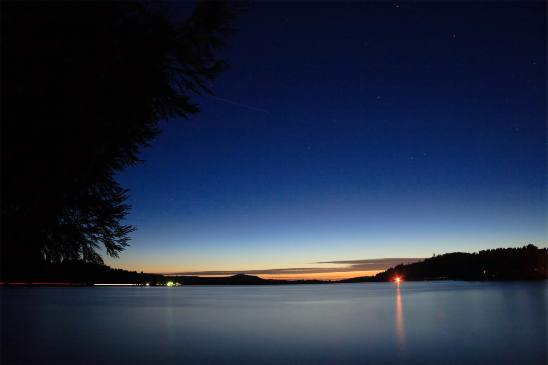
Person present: No